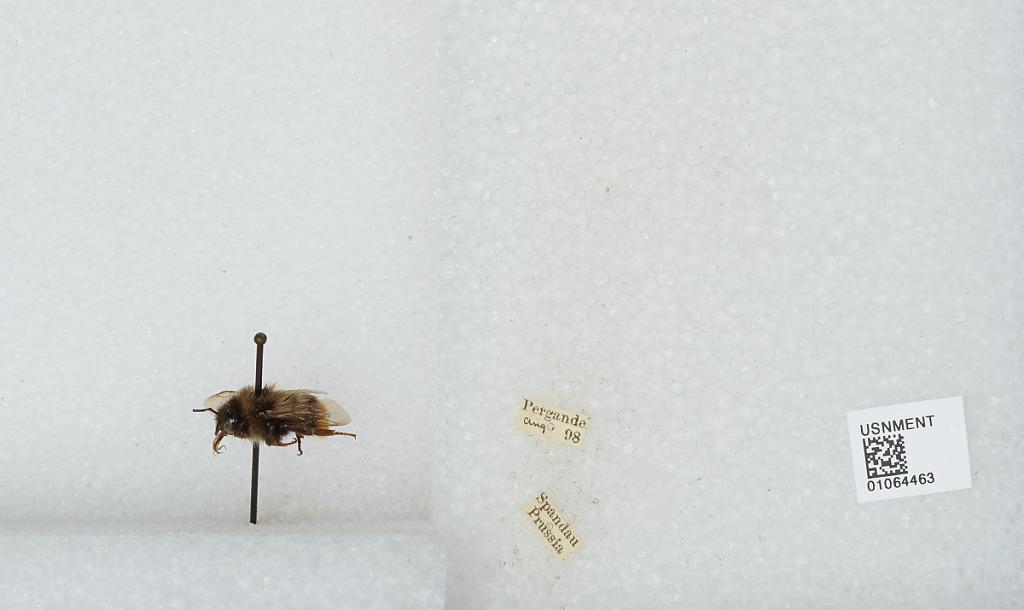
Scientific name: Bombus sp.
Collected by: Pergande
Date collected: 1898-8-
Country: Germany
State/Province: Berlin
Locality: Spandau
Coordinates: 52.55, 13.2